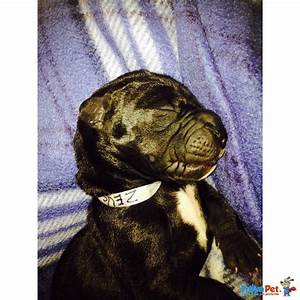
Label: cane